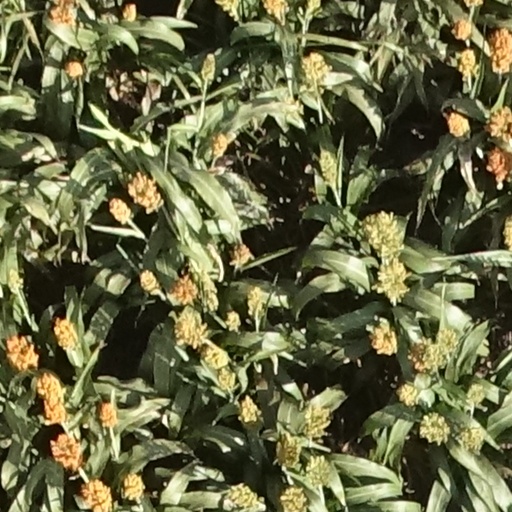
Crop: sorghum